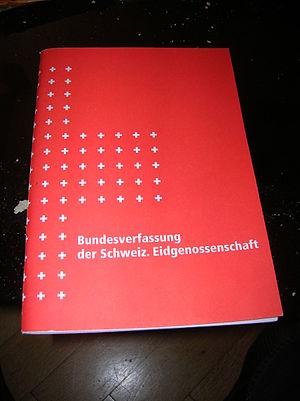
L'initiative populaire fédérale est un droit civique suisse permettant, sur le plan fédéral, à 100 000 citoyens ayant le droit de vote, de proposer une modification totale ou partielle de la Constitution fédérale et de la soumettre à la votation populaire. Les citoyens à l'origine de l'initiative, rassemblés au sein d'un comité d'initiative, disposent de 18 mois pour récolter l'approbation de 100 000 citoyens. Pour ce faire, les 100 000 citoyens doivent apposer leur signature manuscrite sur une liste de signature mentionnant notamment le texte et le titre de l'initiative populaire. Si 100 000 signatures sont récoltées dans un délai de 18 mois, l'initiative populaire est soumise à la votation populaire. Dans le cas inverse, l'initiative est déclarée « non-aboutie » et la procédure est terminée. L'initiative populaire trouve son pendant dans tous les cantons suisses, la procédure, notamment le nombre de signatures requises et le délai pour les récolter, variant entre les cantons.